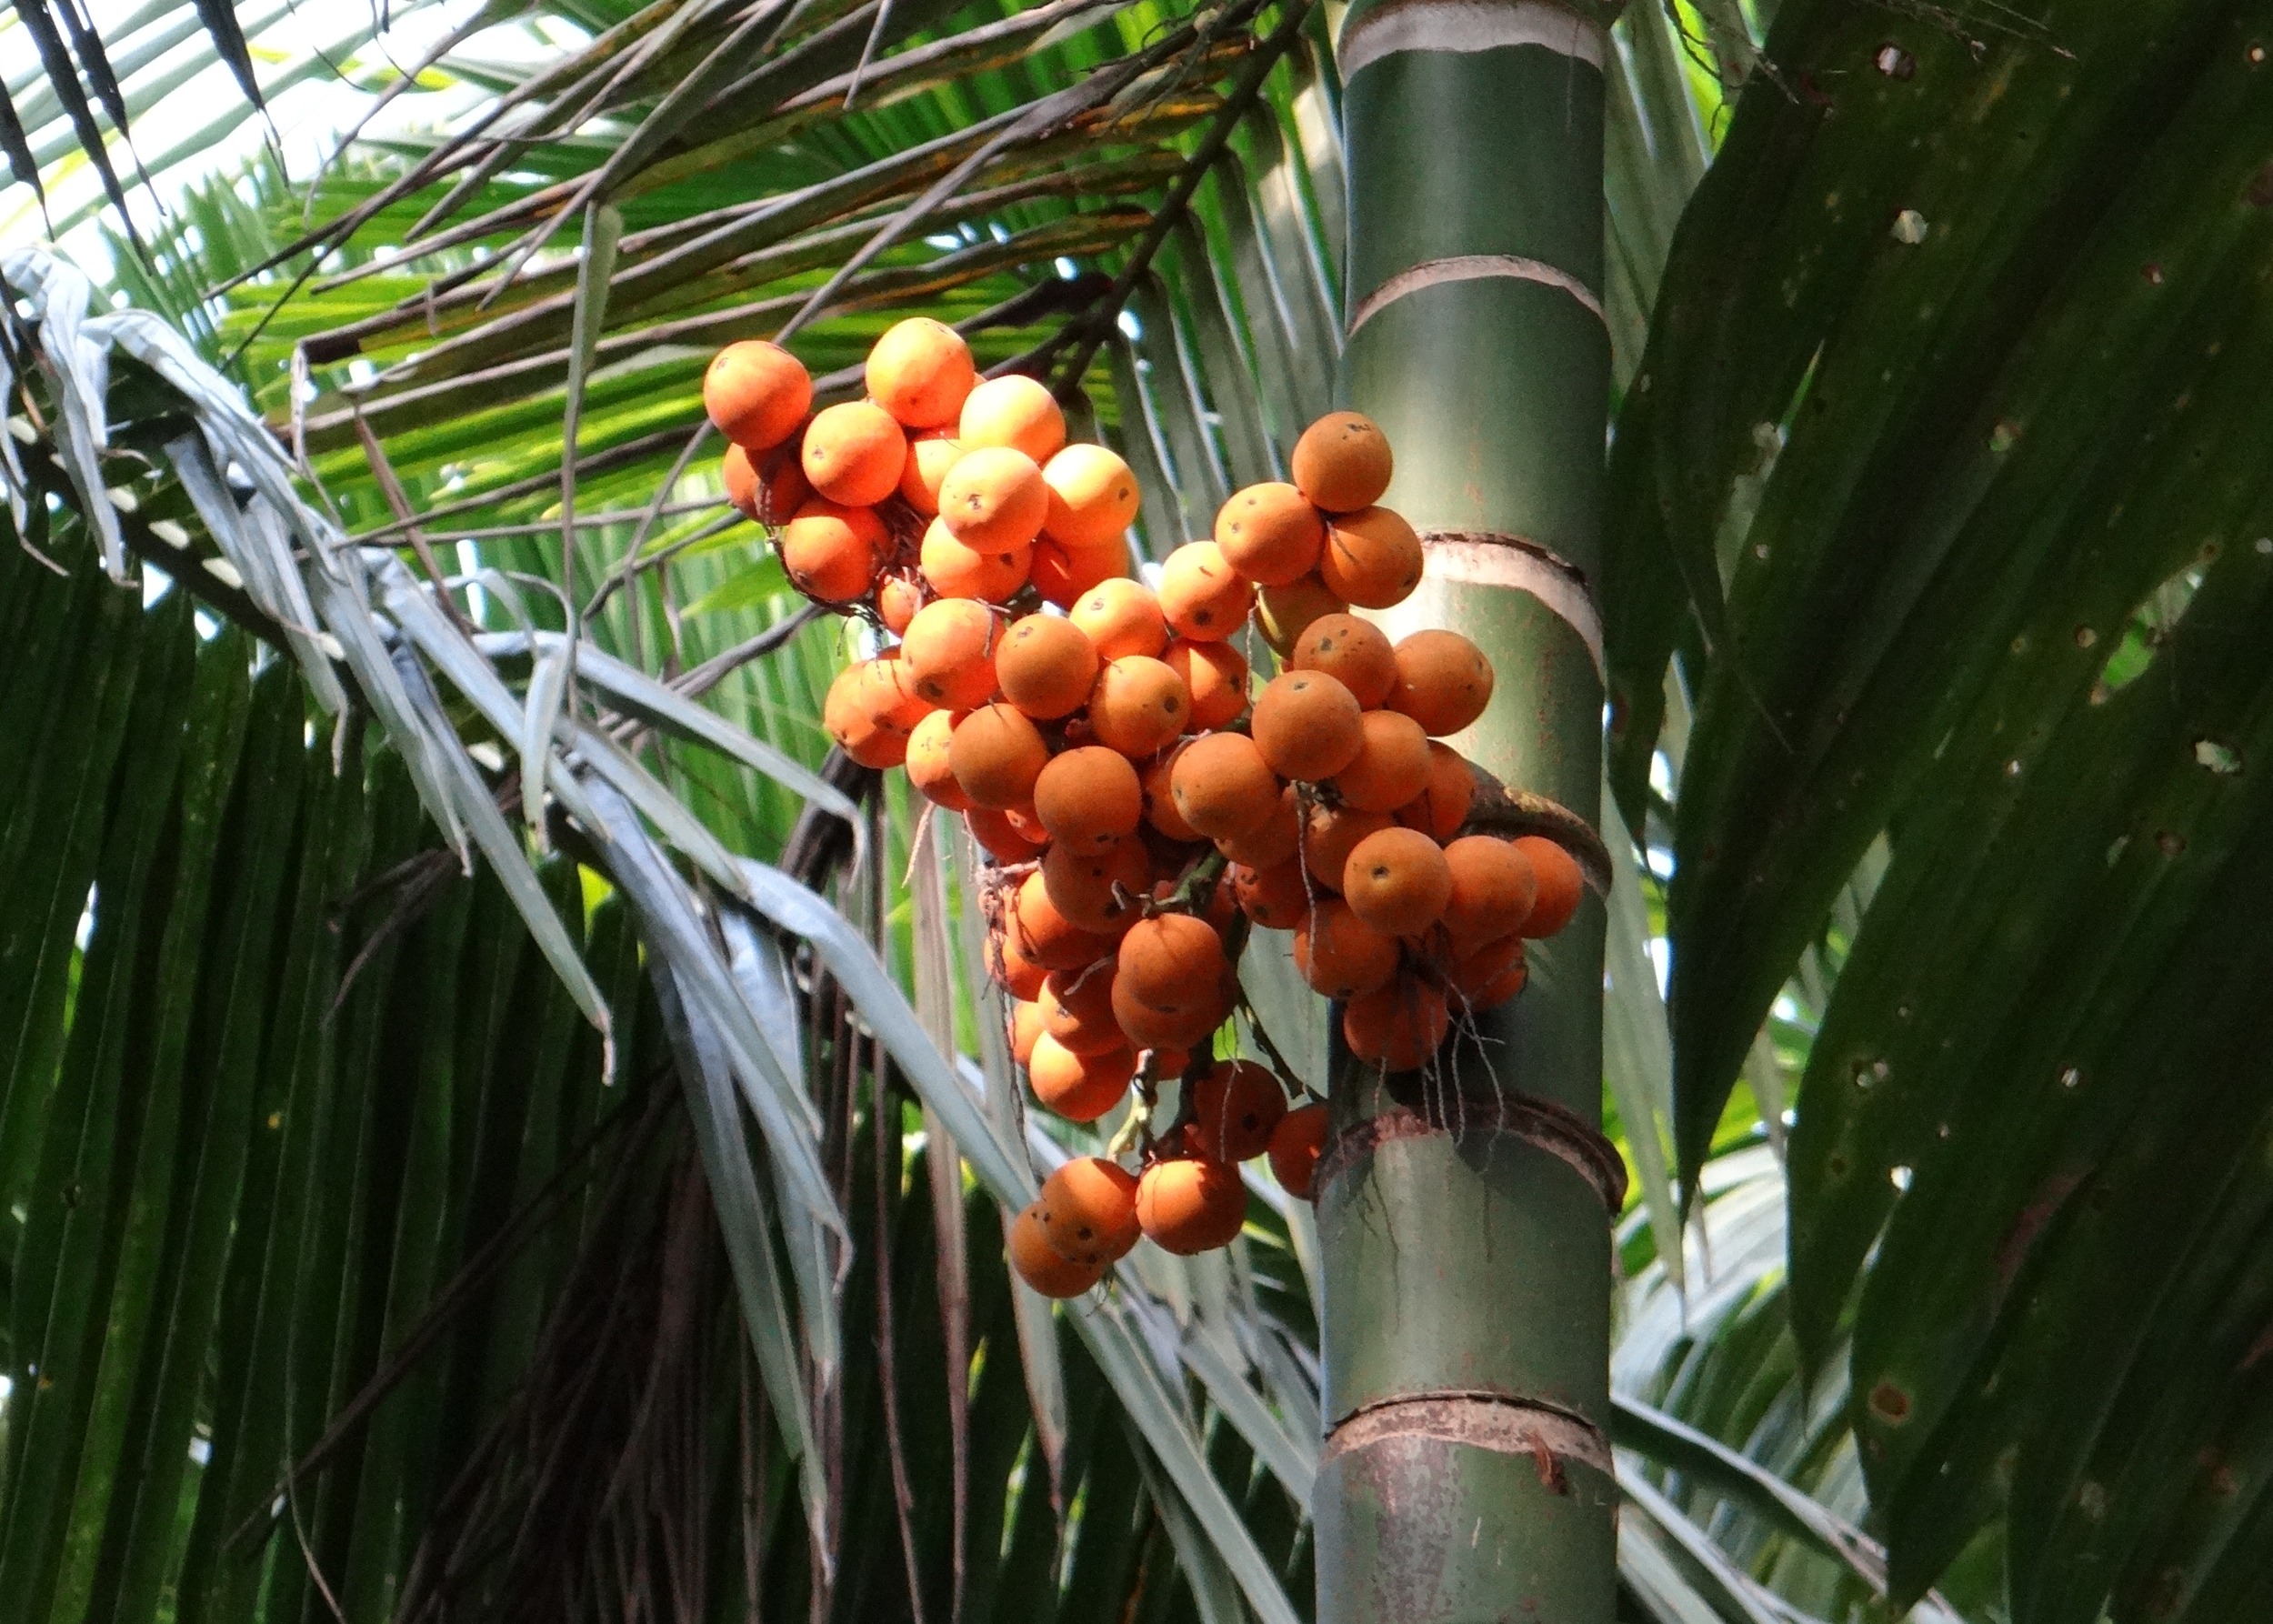
tree, branch, plant, fruit, flower, ripe, food, produce, botany, nut, garden, flora, india, flowering plant, date palm, woody plant, land plant, arecales, areca palm, betelnut, ramanguli, arecanut, palm nut